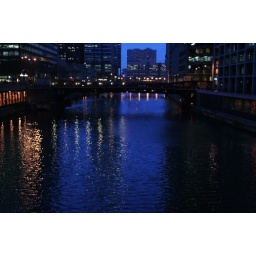
bridge in water